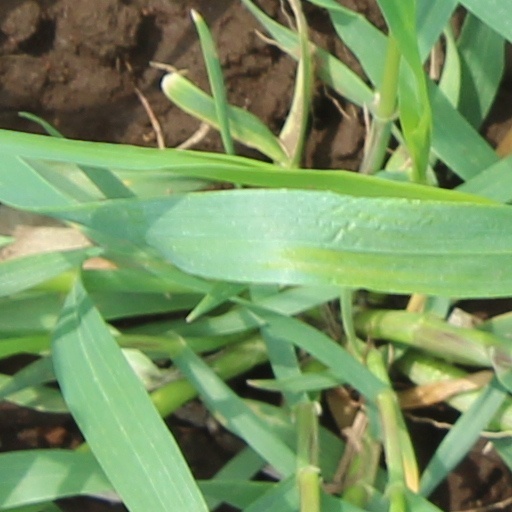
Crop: wheat